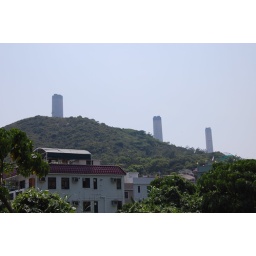
The coal power plant stacks over the hill